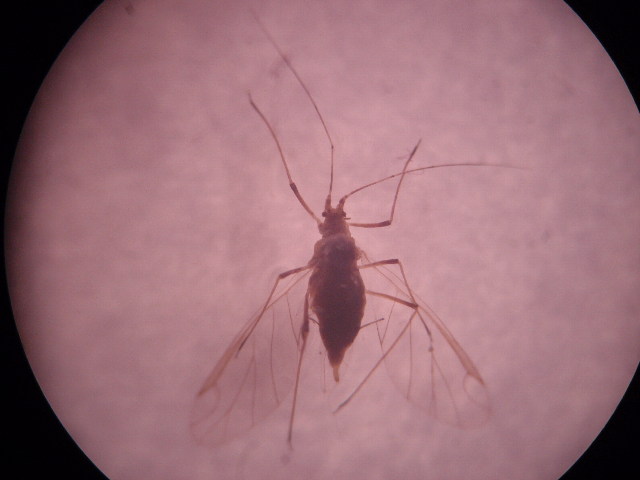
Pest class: pea_aphid